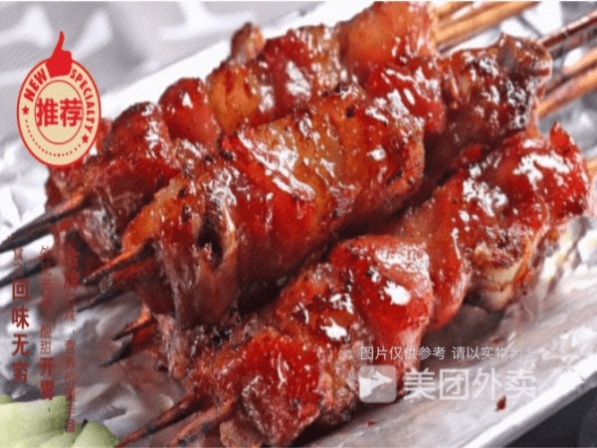
Label: Pork_Ribs